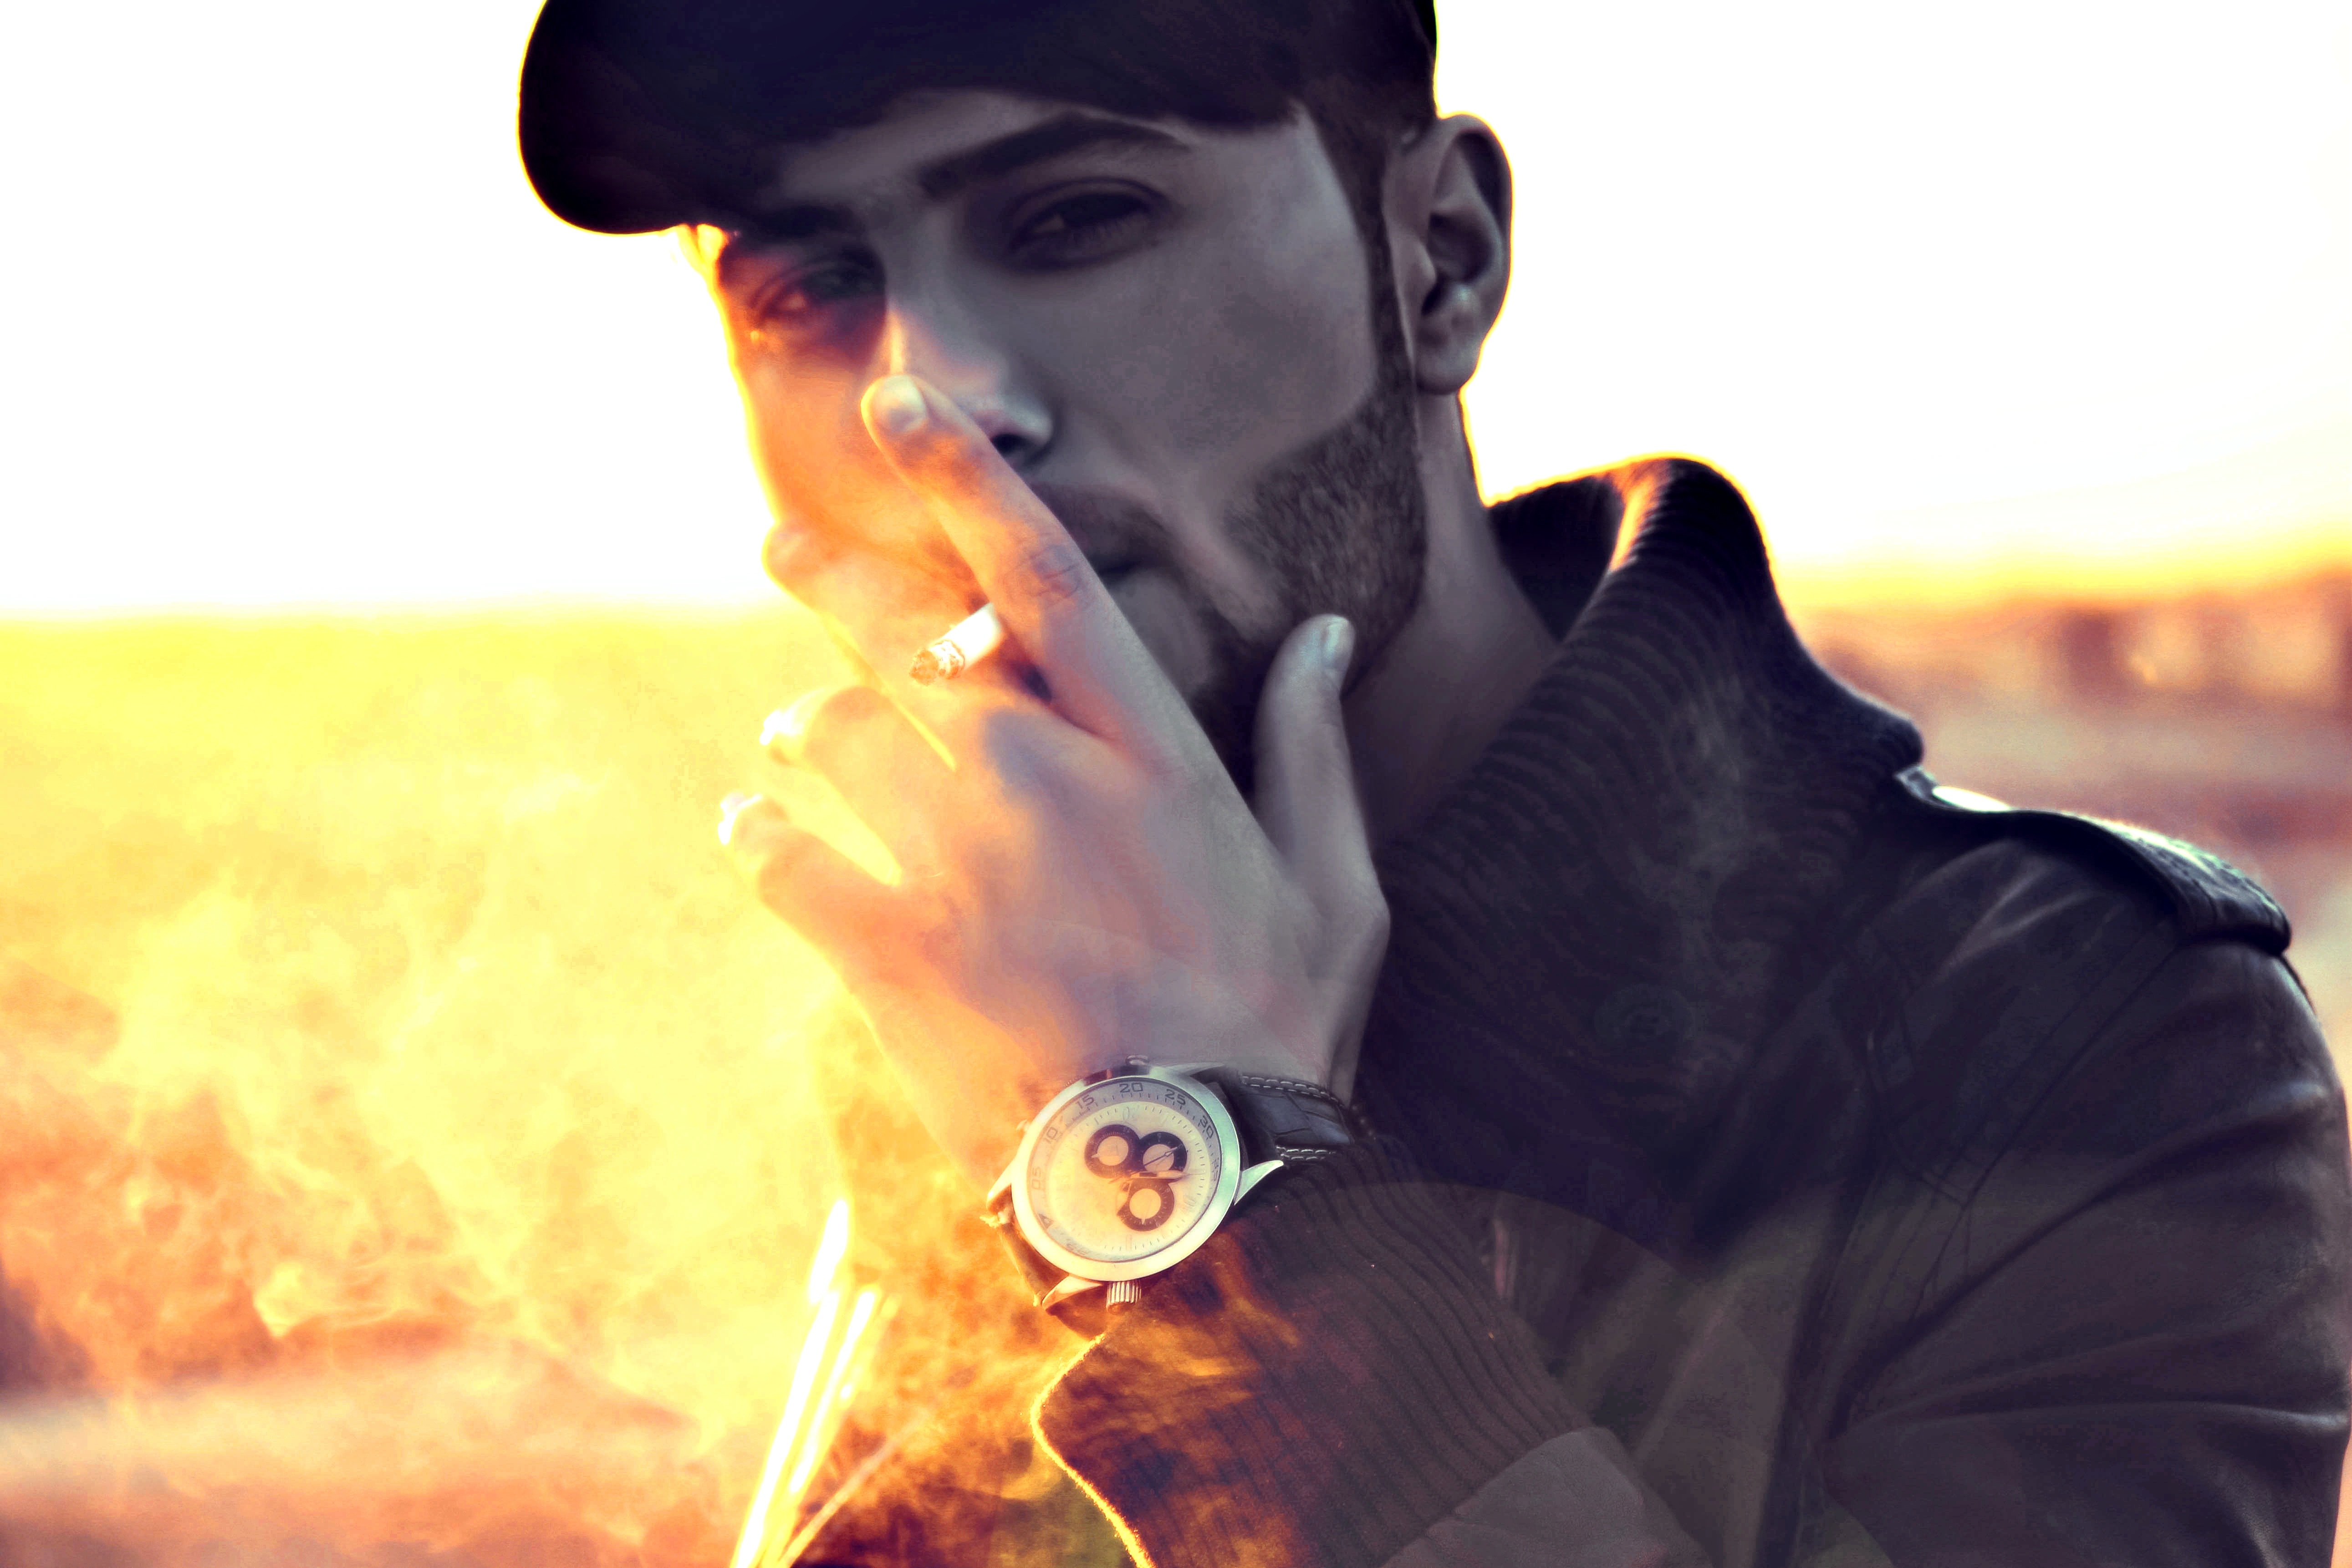
man, person, smoke, cool, iraq, smoker, sense